Isthminia

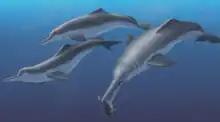
Life restoration of "Isthminia"

Fossils of "Isthminia" were found in the Chagres Formation in Panama. On the basis of the fossil material, including a partial skull, the length of "Isthminia" is estimated to be about long. "Isthminia" probably had a predominantly marine lifestyle.